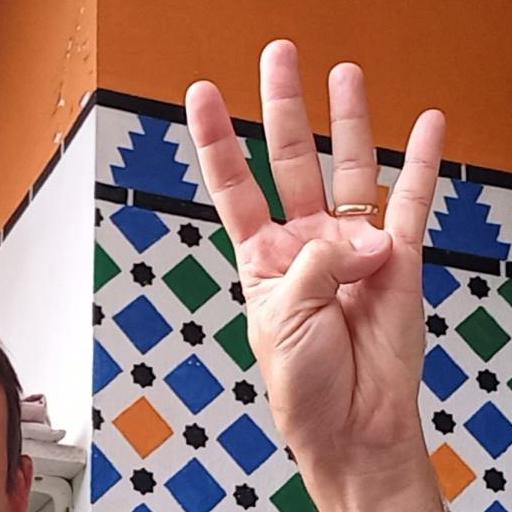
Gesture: four